Yonathan Daza

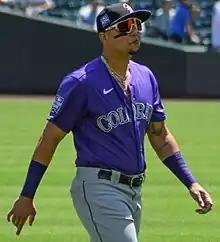
Daza with the Colorado Rockies in 2021

Yonathan Daza (born February 28, 1994) is a Venezuelan professional baseball outfielder for the Guerreros de Oaxaca of the Mexican League. He has previously played in Major League Baseball (MLB) for the Colorado Rockies.